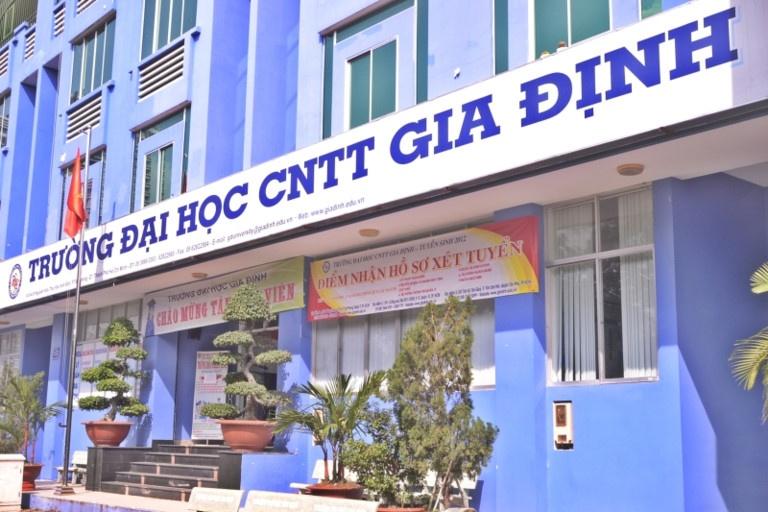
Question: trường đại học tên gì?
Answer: trường đại học cntt gia định